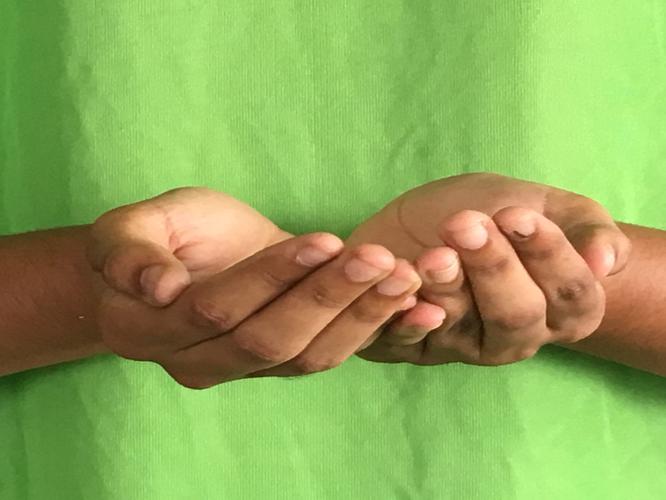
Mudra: Pushpaputa
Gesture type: double_hand